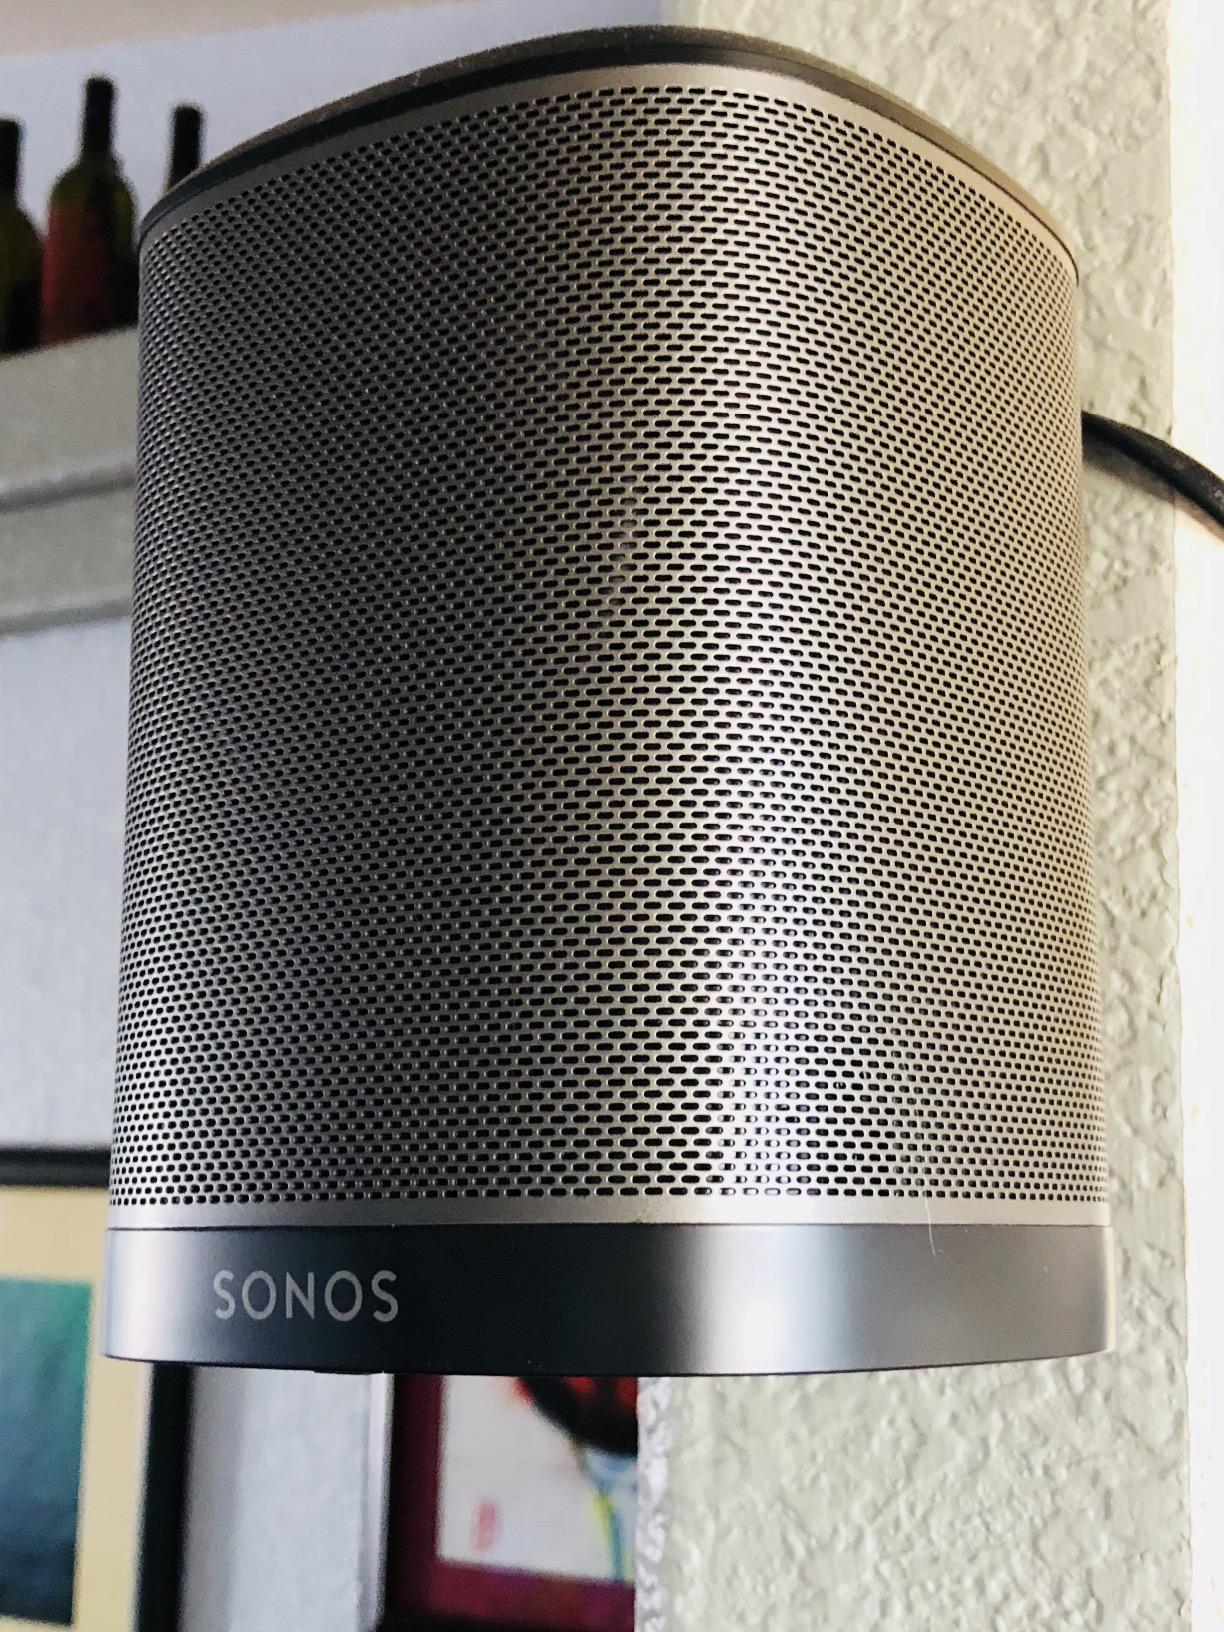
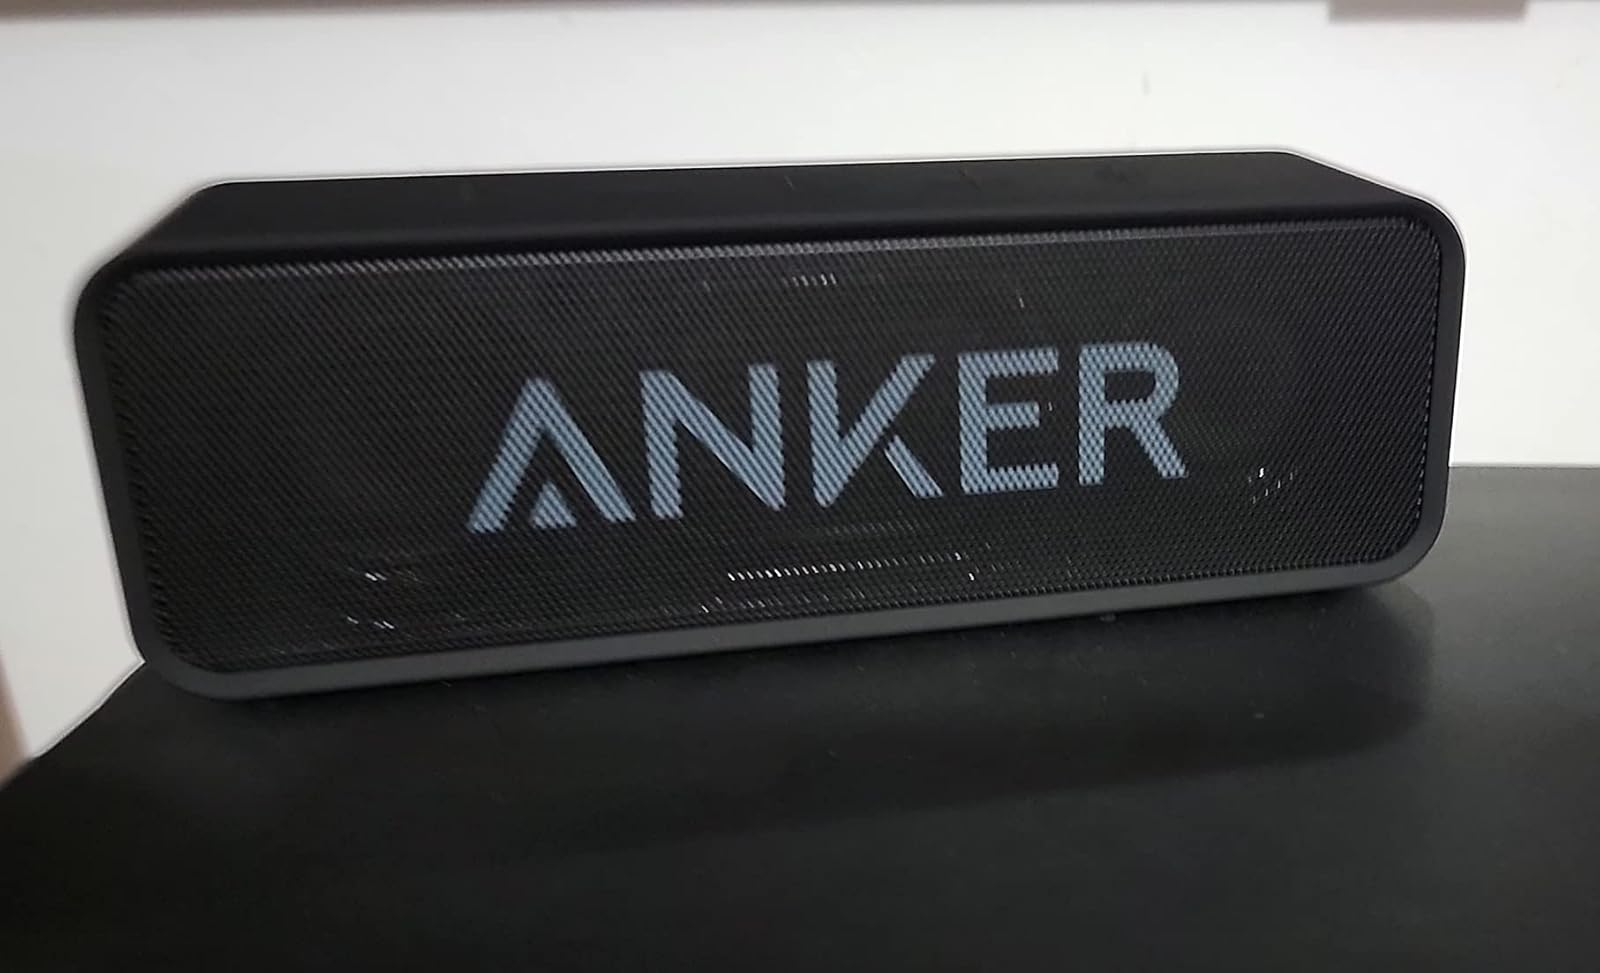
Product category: speaker
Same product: no